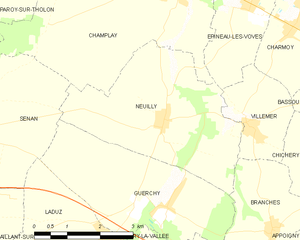
Carte des communes françaises Neuilly